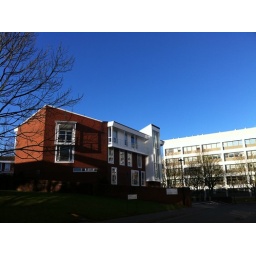
Cold Sunday in Deep blue sky